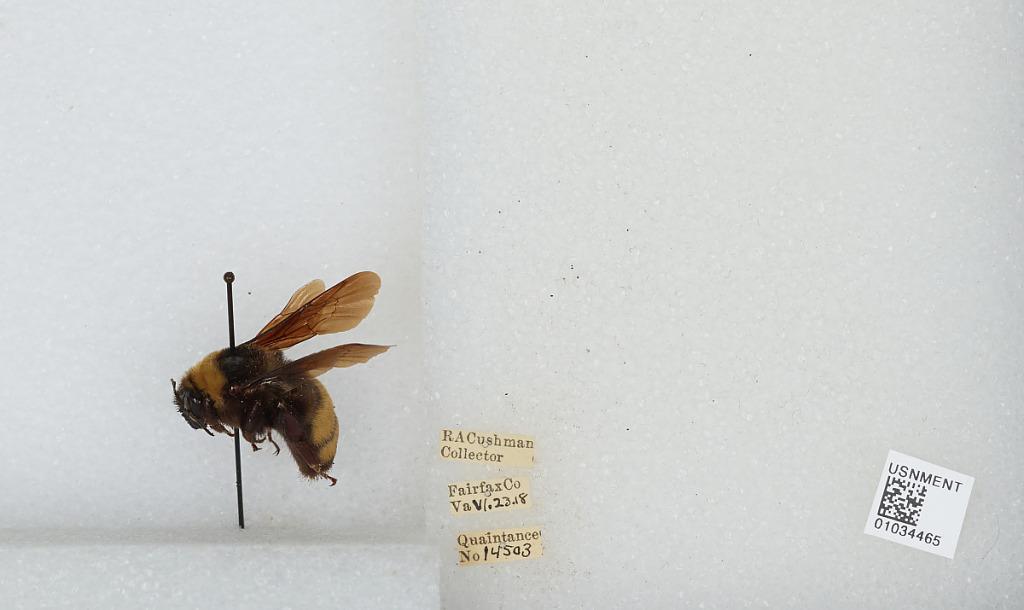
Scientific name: Bombus (Bombus) nevadensis Cresson
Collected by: R. Cushman
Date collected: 1918-6-23
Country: United States
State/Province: Virginia
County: Fairfax
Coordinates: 38.83, -77.28